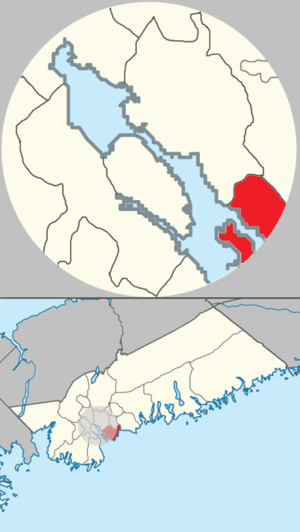
Eastern Passage est une banlieue de la municipalité régionale de Halifax en Nouvelle-Écosse au Canada. Historiquement, l'économie de la communauté était basée sur la pêche, mais la construction de la base des Forces canadiennes Shearwater, des raffineries de pétrole d'Imperial Oil et de Texaco, de l'usine d'assemblage de Volvo ainsi que d'installations pour l'importation et l'exportation d'automobiles a redéfini l'économie locale. Lors du recensement de 2006, la communauté avait une population de plus de 13 000 habitants.